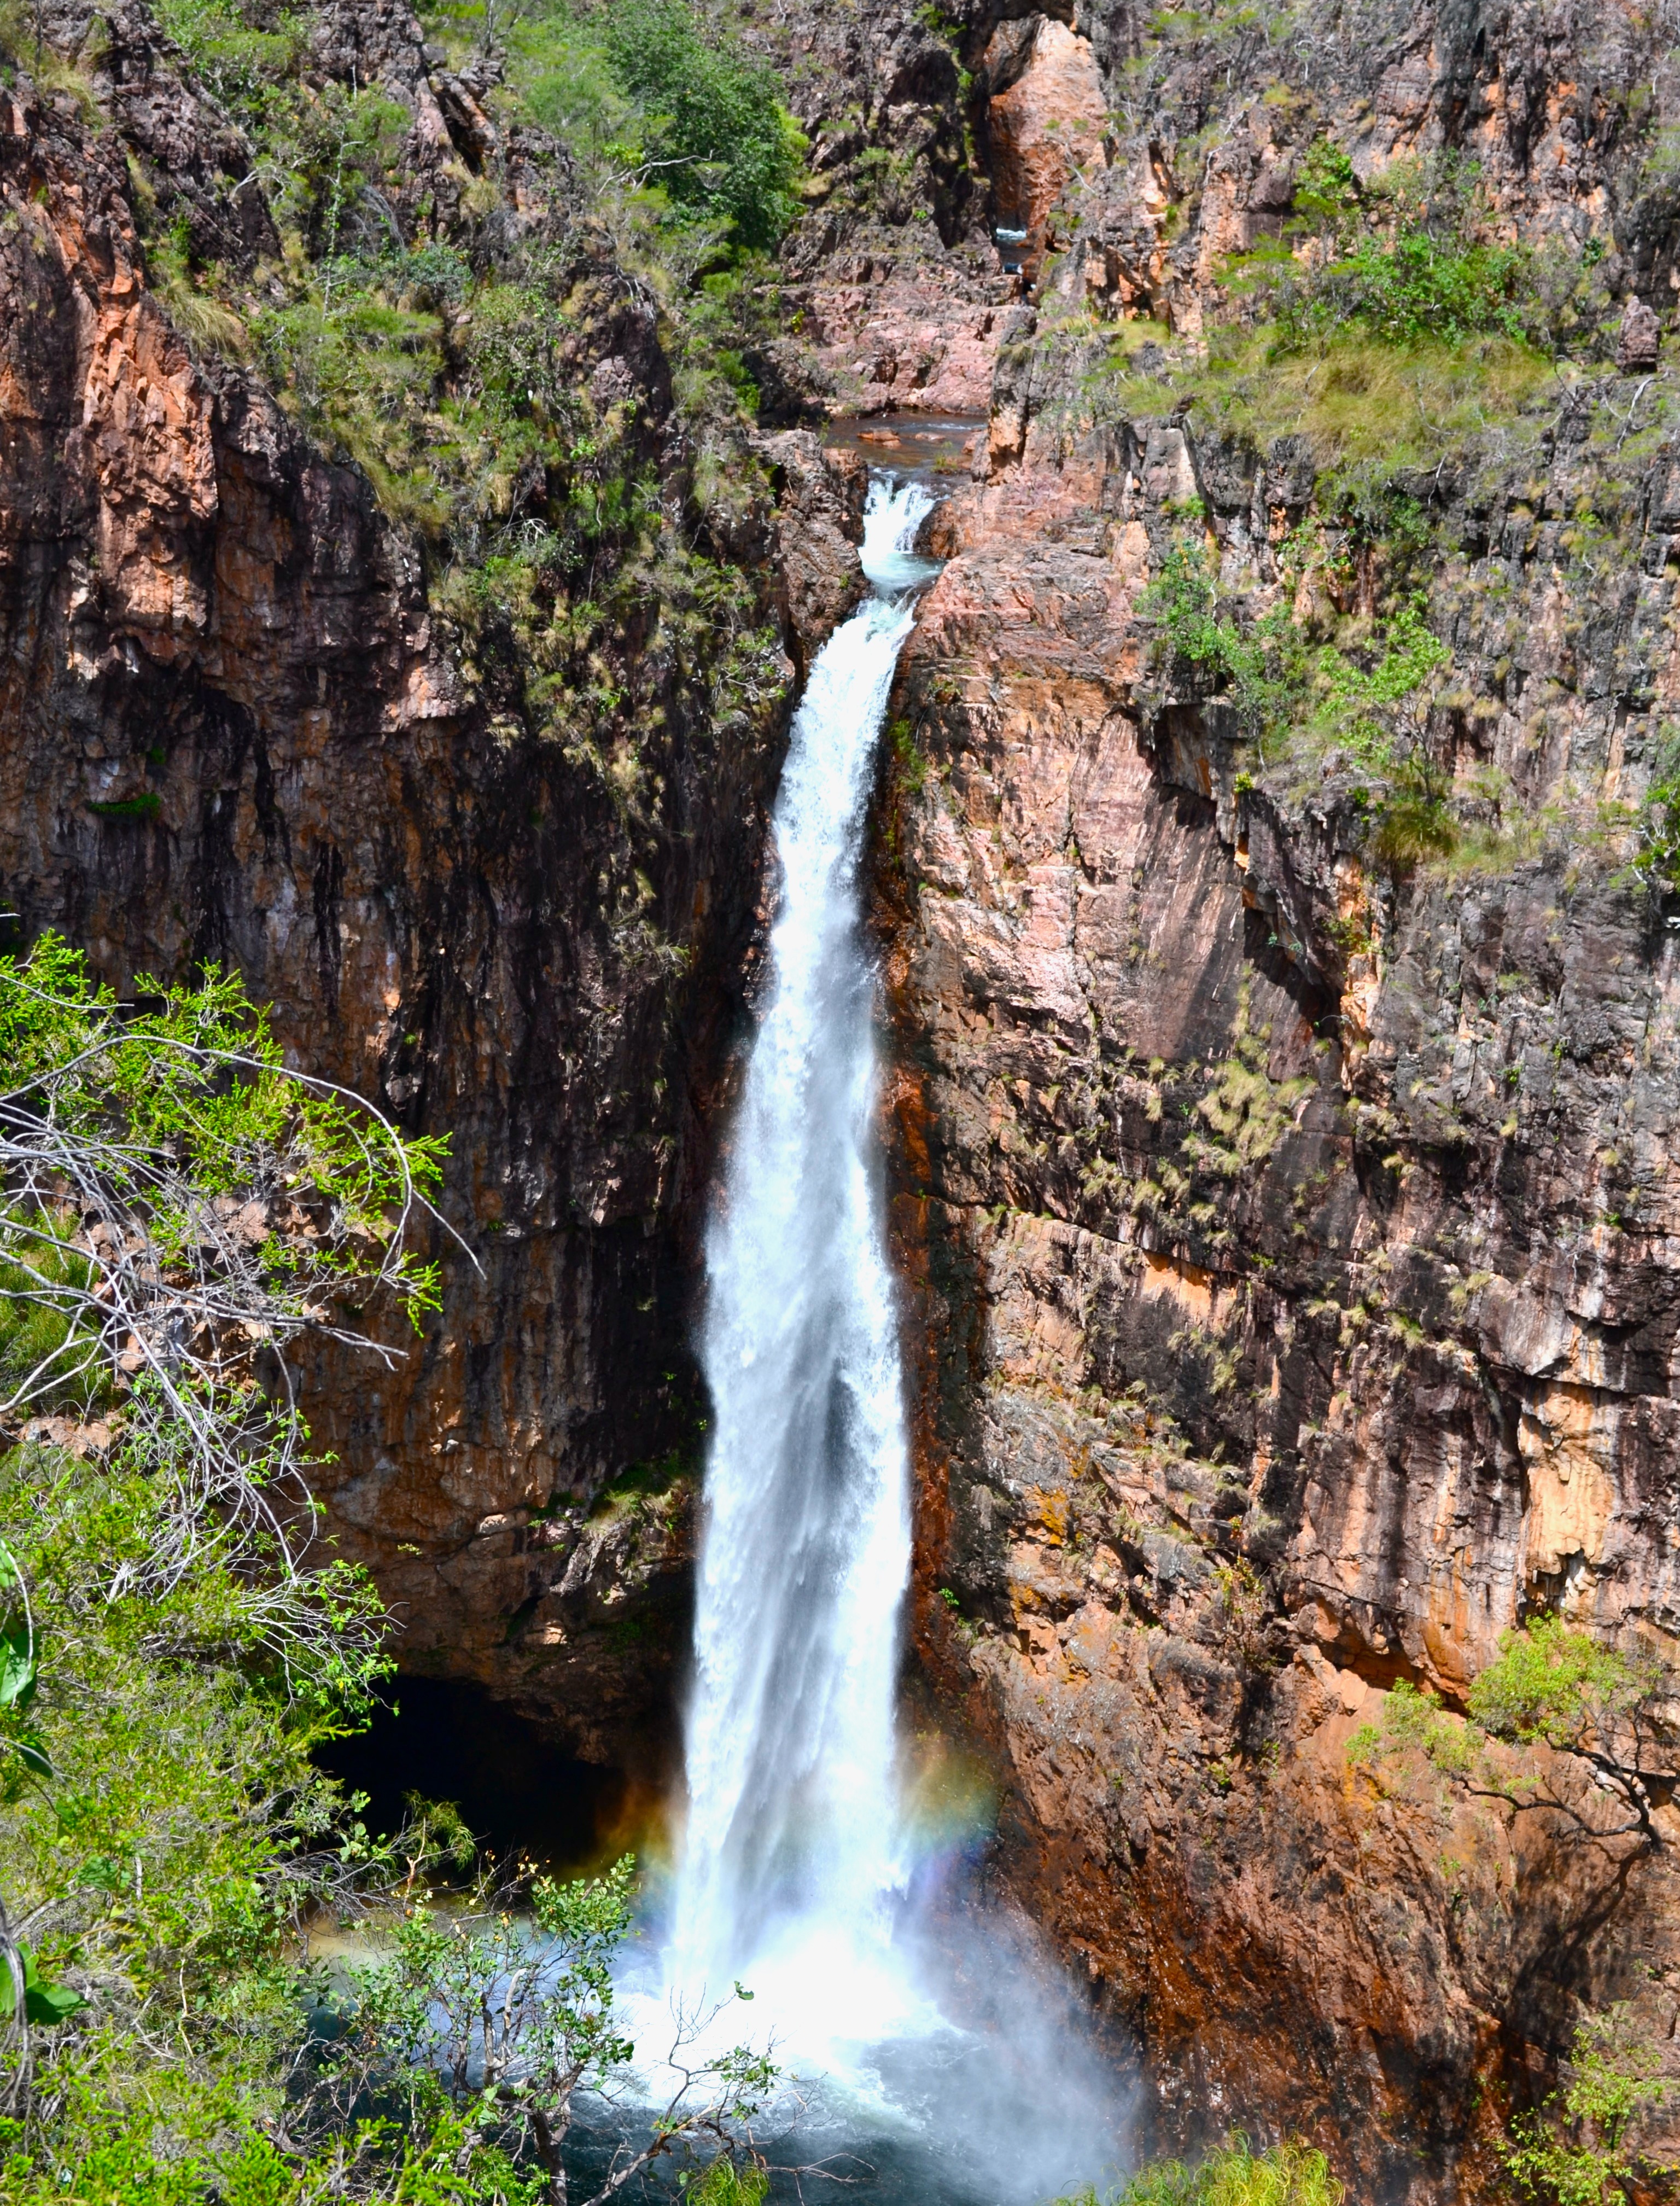
waterfall, travel, formation, stream, cascade, body of water, australia, ravine, wasserfall, water feature, geological phenomenon